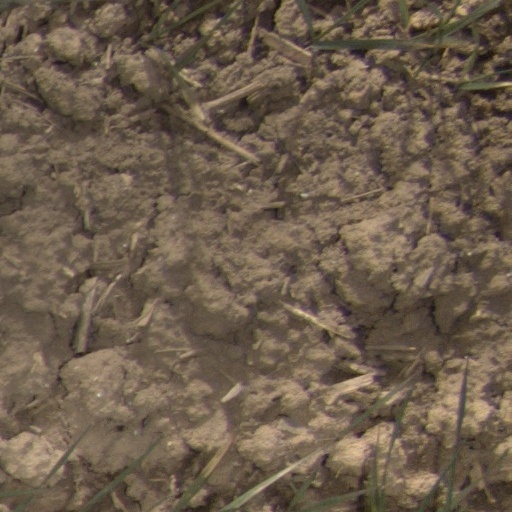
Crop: wheat